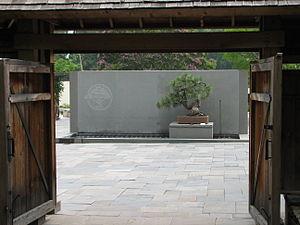
La National Bonsai Foundation est une organisation à but non lucratif qui a été créé en 1982 pour soutenir le National bonsai and penjing Museum. La Fondation aide également l'Arboretum national des États-Unis à mettre en valeur les arts du bonsaï et du penjing auprès du grand public. Le National bonsai and penjing Museum est situé à l'intérieur du périmètre de l'Arboretum national, dans le nord de Washington. Chaque année, plus de 200 000 personnes visitent le musée.